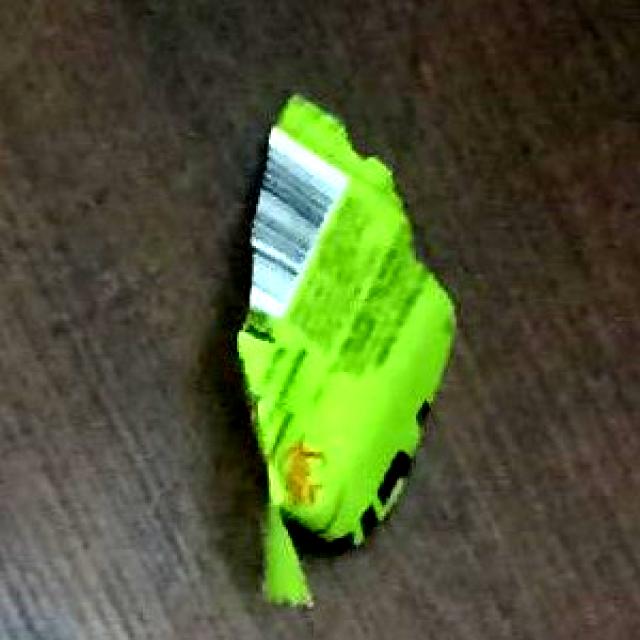
Label: Trash